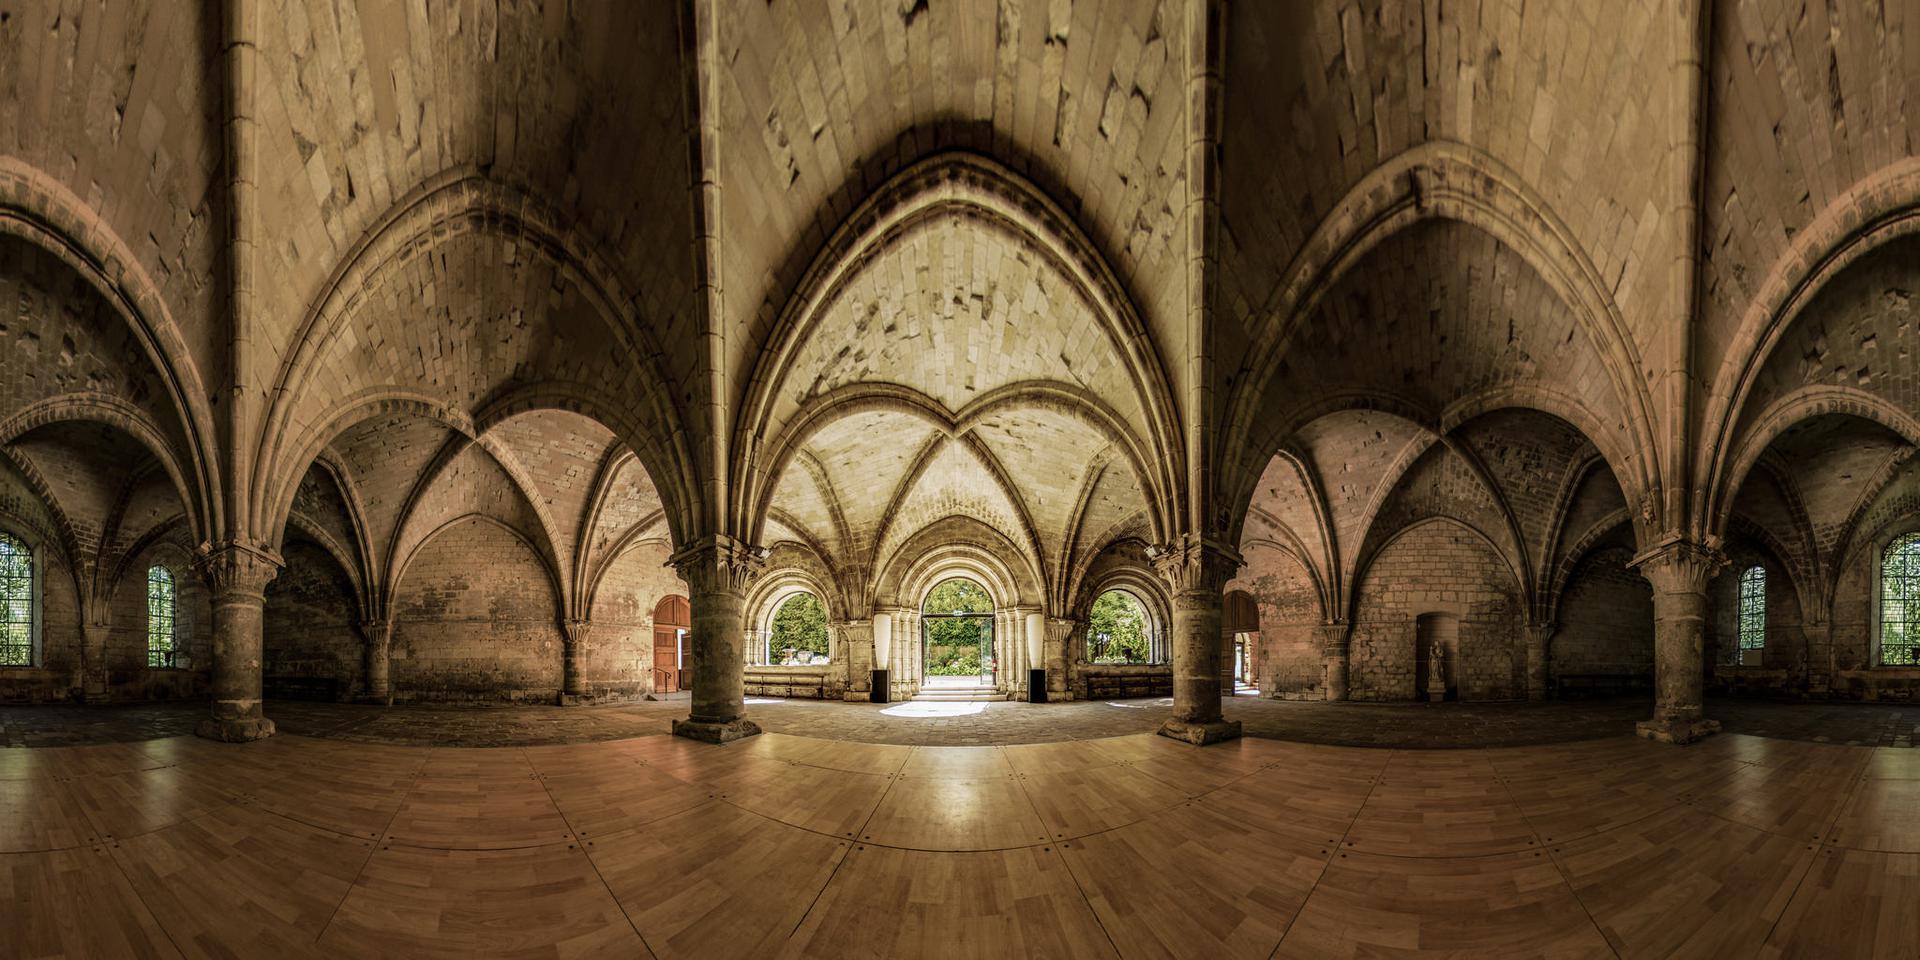
Referred object: look straight ahead at the bright central archway